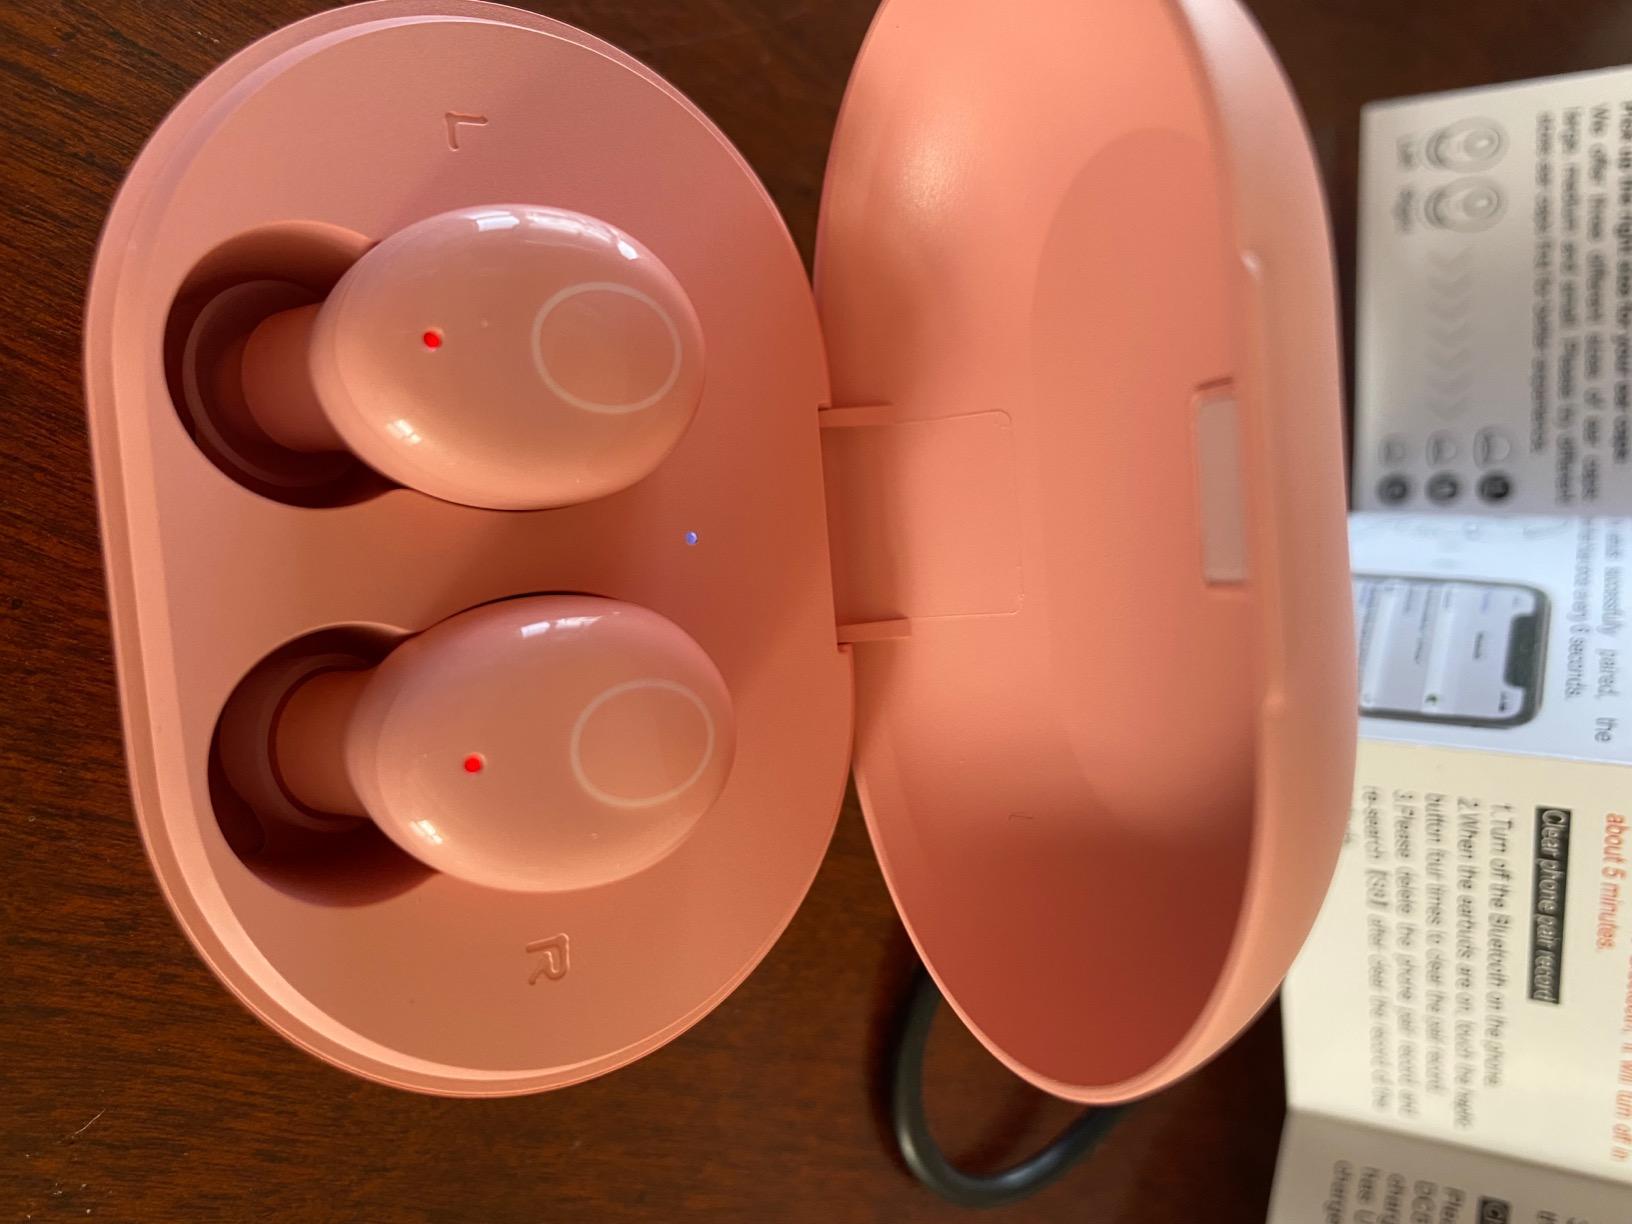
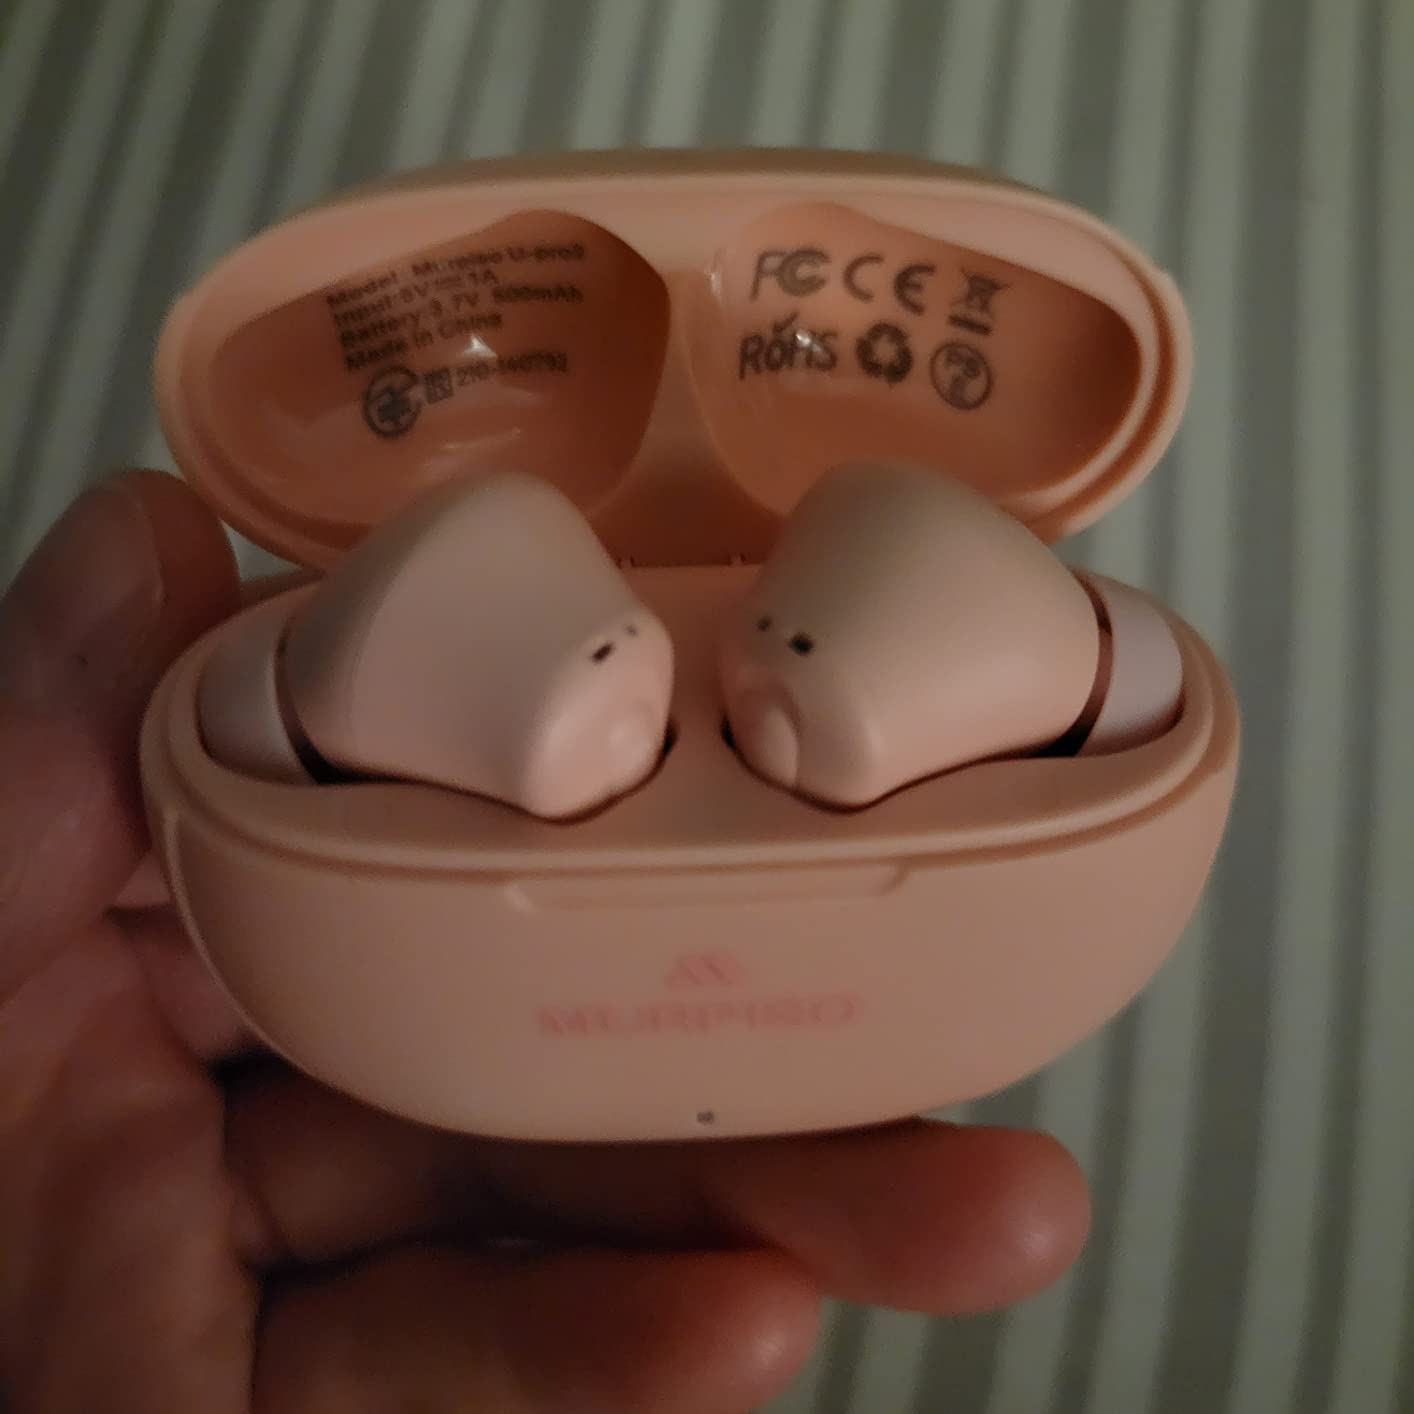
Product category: earbuds
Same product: no